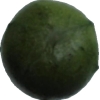
Label: green_avocado